National grassland

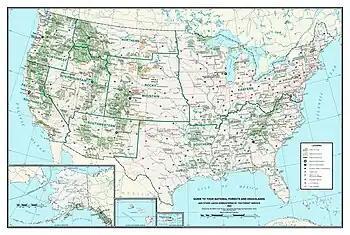
Map of national grasslands in the United States, depicted in yellow

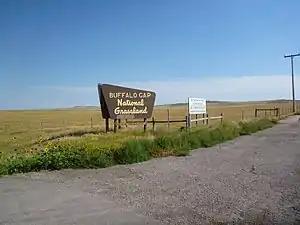
Entrance sign of a United States National Grassland area in South Dakota

A national grassland is an area of protected and managed federal lands in the United States authorized by Title III of the Bankhead–Jones Farm Tenant Act of 1937 and managed by the United States Forest Service. For administrative purposes, they are essentially identical to national forests, except that grasslands are areas primarily consisting of prairie. Like national forests, national grasslands may be open for hunting, grazing, mineral extraction, recreation and other uses. Various national grasslands are typically administered in conjunction with nearby national forests.